History of Nizhny Novgorod

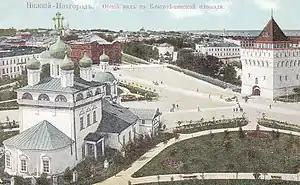
Annunciation Square and the Nizhny Novgorod Kremlin

Nizhny Novgorod was founded by Prince Yuri II of Vladimir in 4 February 1221. Citizens organized an army to liberate Moscow from the Poles in 1611, led by Kuzma Minin and Prince Dmitry Pozharsky. During the Russian Empire, in 1817 Nizhny Novgorod became the country's main trading city. In 1896, the city hosted the largest All-Russia exhibition. In the Soviet era, Nizhny Novgorod was renamed Gorky, in honor of the writer Maxim Gorky. Then it was the industrial center of the Soviet Union. During the World War II, the city sent to the front a huge amount of military equipment and ammunition. Therefore, the German air force bombed the city for 3 years. After the dissolution of the Soviet Union, the city was renamed back to Nizhny Novgorod. In Russia, the city became a political center and the capital of the Volga Federal District. Now the city is the center of information technology and develops tourism.